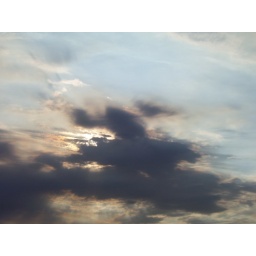
I took this one out of the sun roof in my car in Altamonte Springs, FL